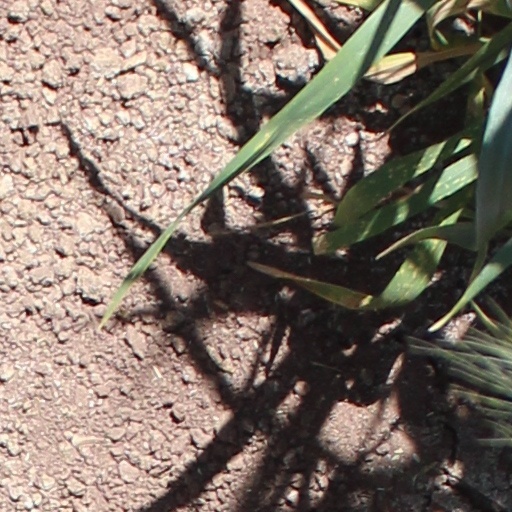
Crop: wheat